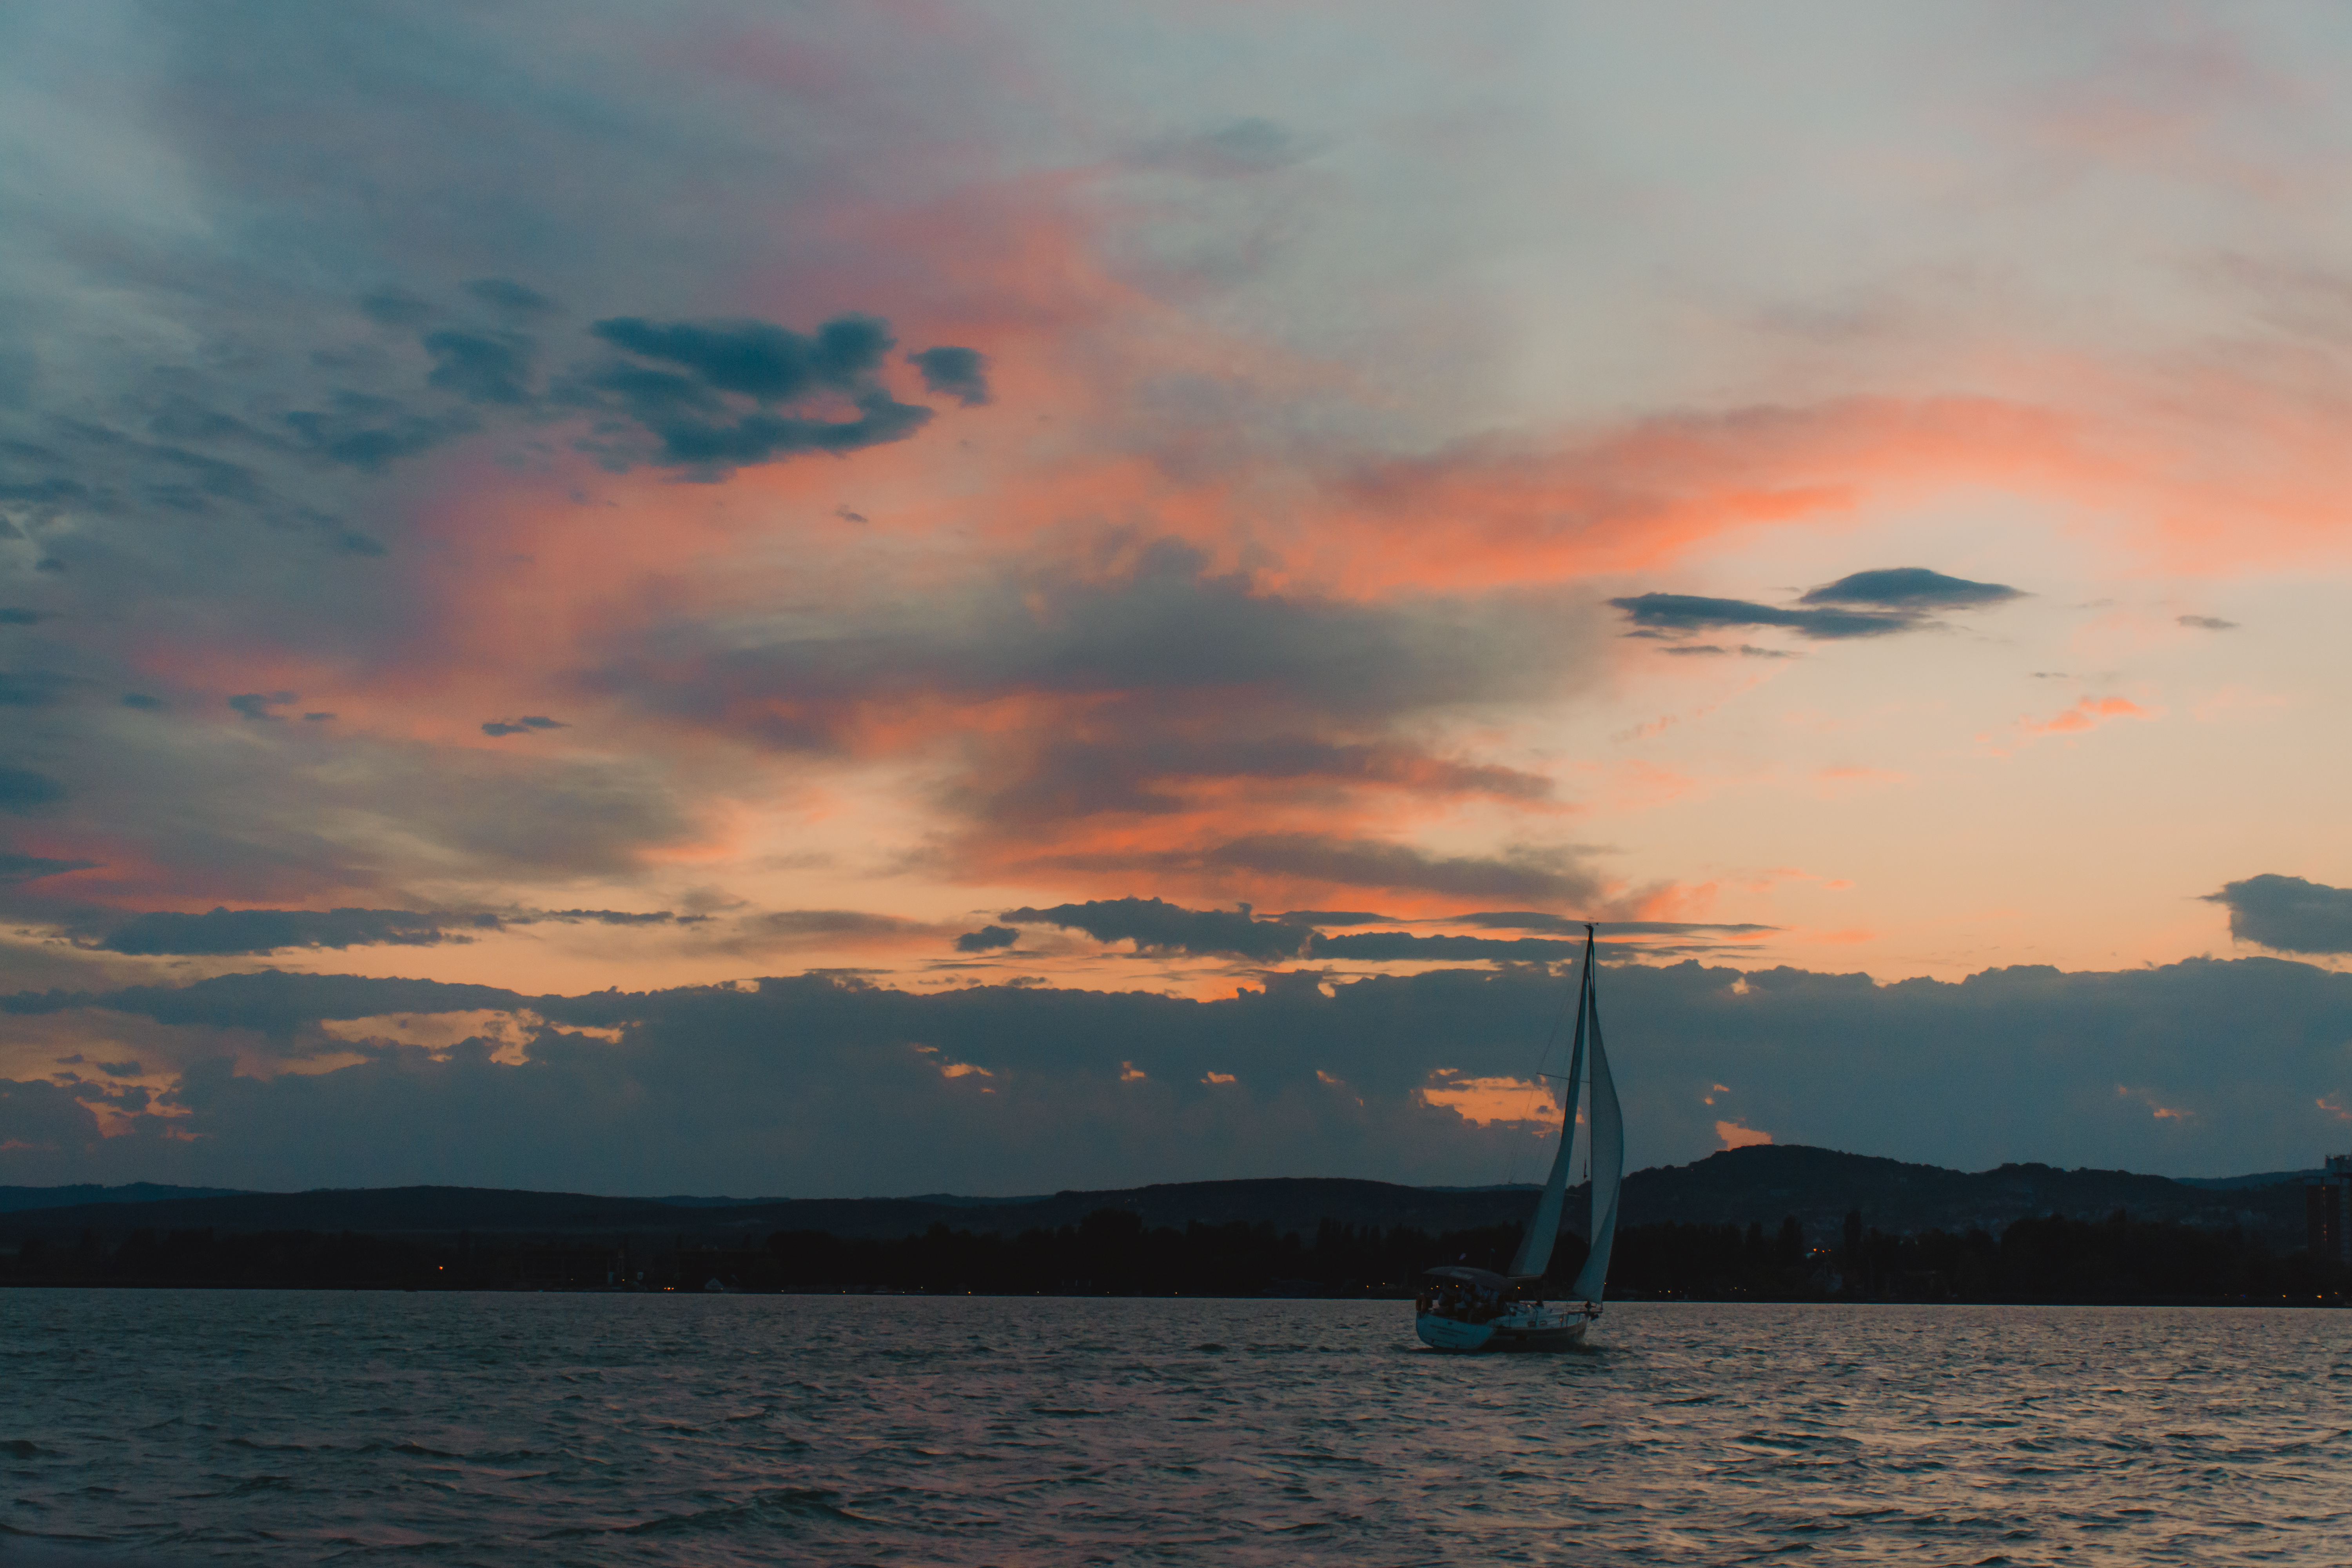
sky, afterglow, horizon, sunset, cloud, sea, evening, calm, boat, sound, dusk, ocean, sunrise, sailing, morning, sail, vehicle, waterway, sailboat, cumulus, atmosphere, red sky at morning, dawn, watercraft, sunlight, lake, landscape, loch, dhow, wind, vacation, meteorological phenomenon, tropics, bay, channel